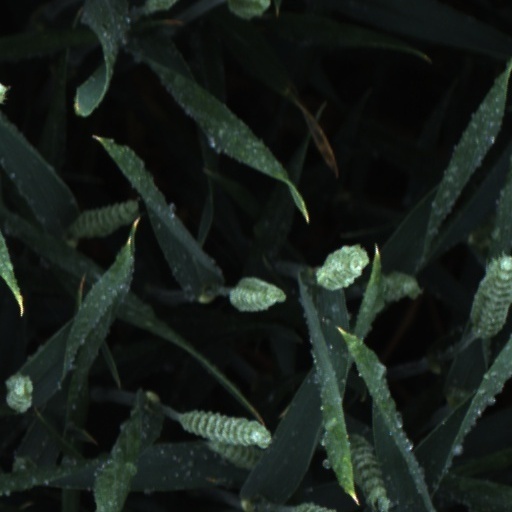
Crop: wheat